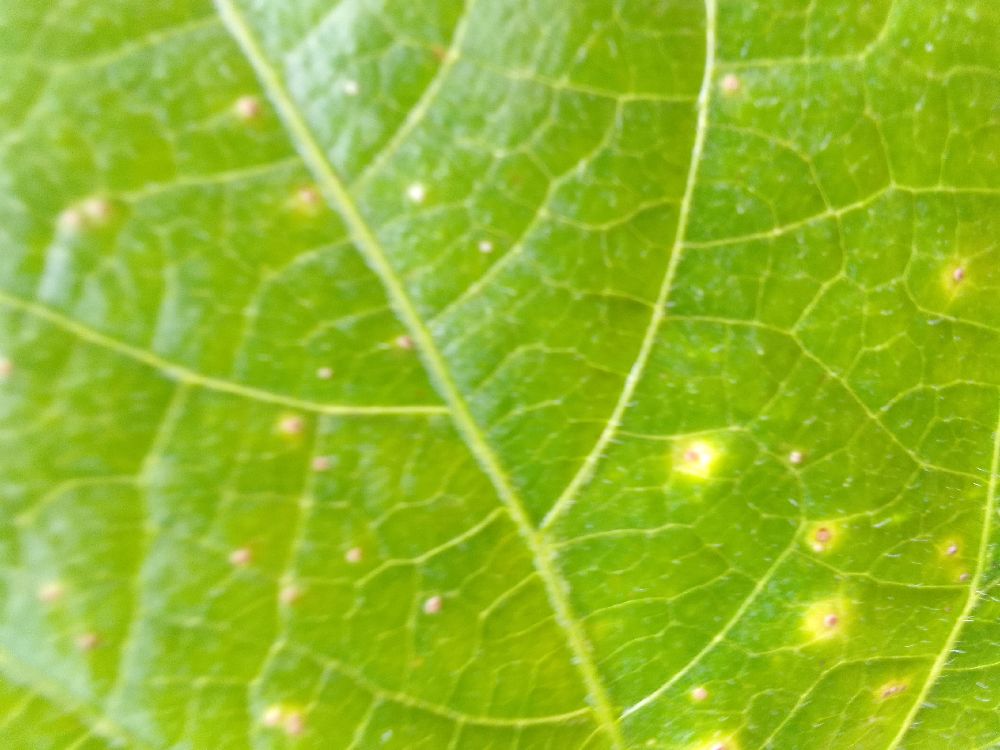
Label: rust